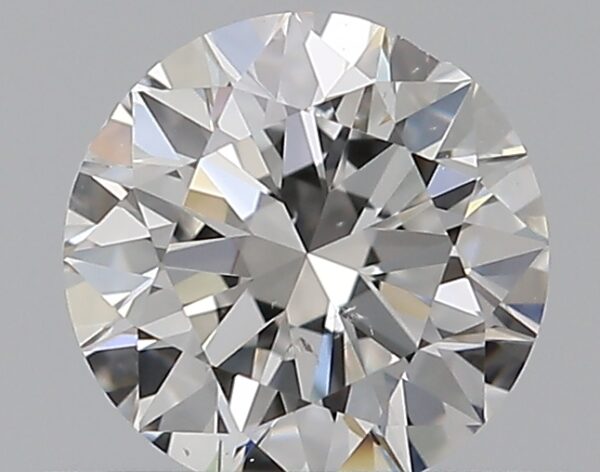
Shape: round
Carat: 0.5
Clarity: SI1
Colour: F
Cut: EX
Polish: EX
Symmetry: VG
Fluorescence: N
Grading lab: GIA
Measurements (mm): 5.04 x 5.11 x 3.14